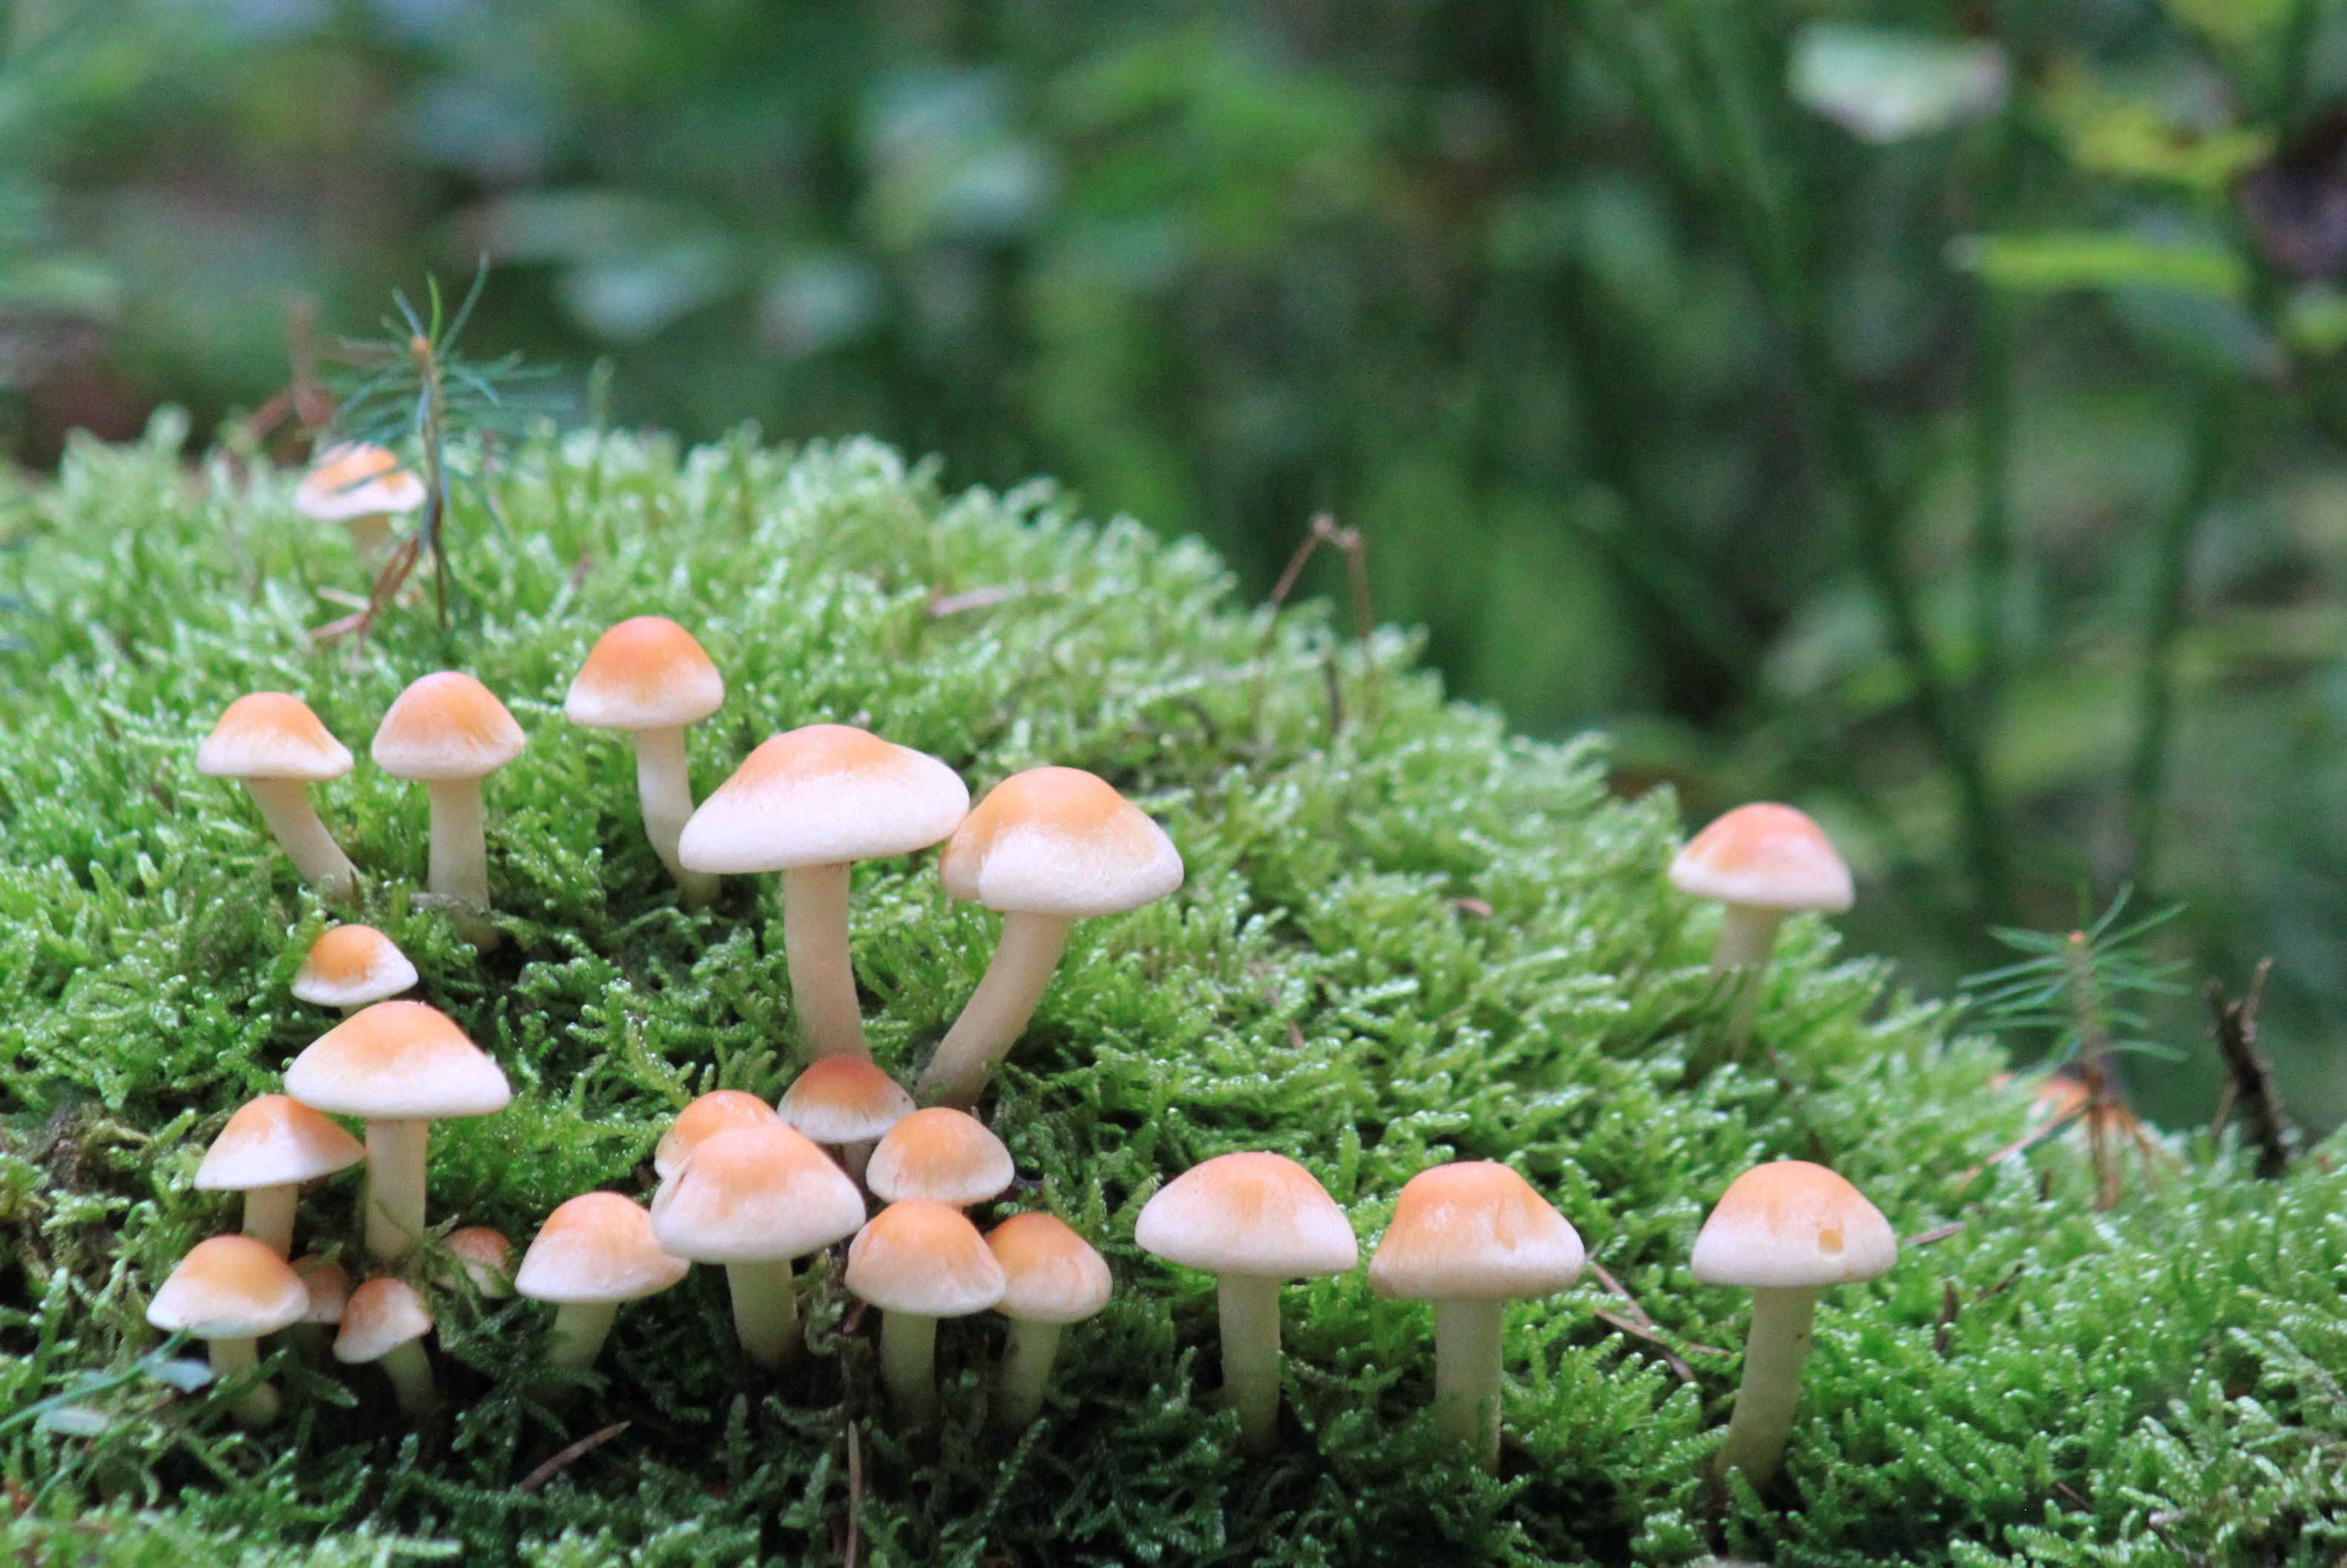
nature, forest, grass, plant, lawn, meadow, flower, overgrown, moss, autumn, botany, mushroom, close, flora, wild plant, forest floor, fungus, mushrooms, woodland, agaric, moist, fouling, mushroom group, forest plant, edible mushroom, agaricaceae